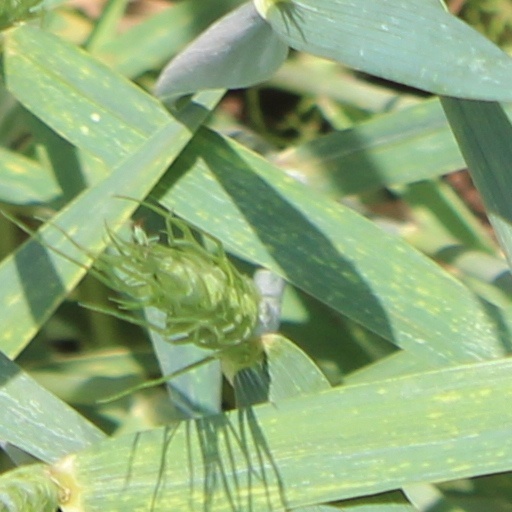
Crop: wheat